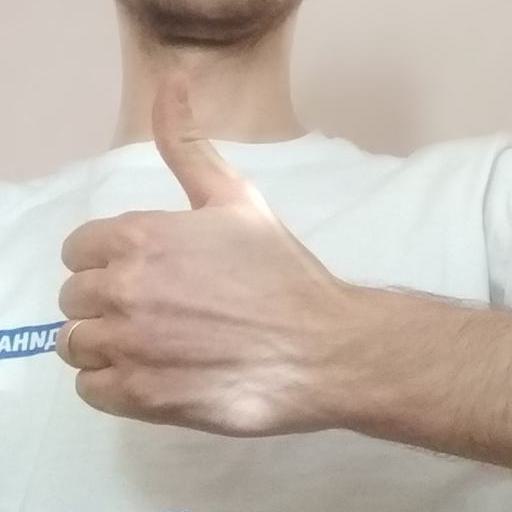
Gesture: like